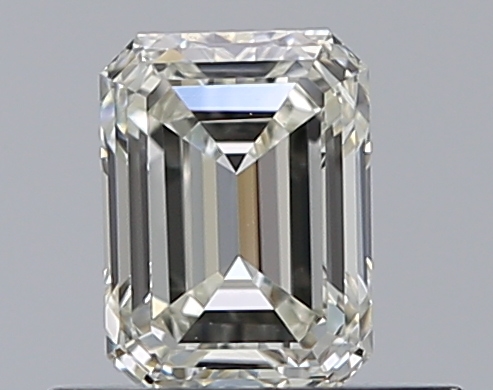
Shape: emerald
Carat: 0.5
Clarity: VVS1
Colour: J
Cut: EX
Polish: EX
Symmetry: VG
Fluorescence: N
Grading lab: GIA
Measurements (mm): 5.14 x 3.81 x 2.62